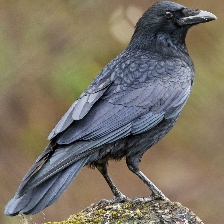
Species: CROW
Scientific name: CORVUS